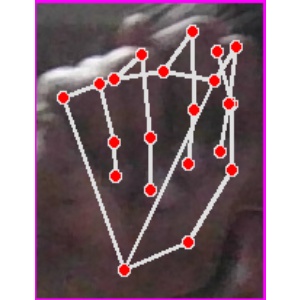
अक्षर: न